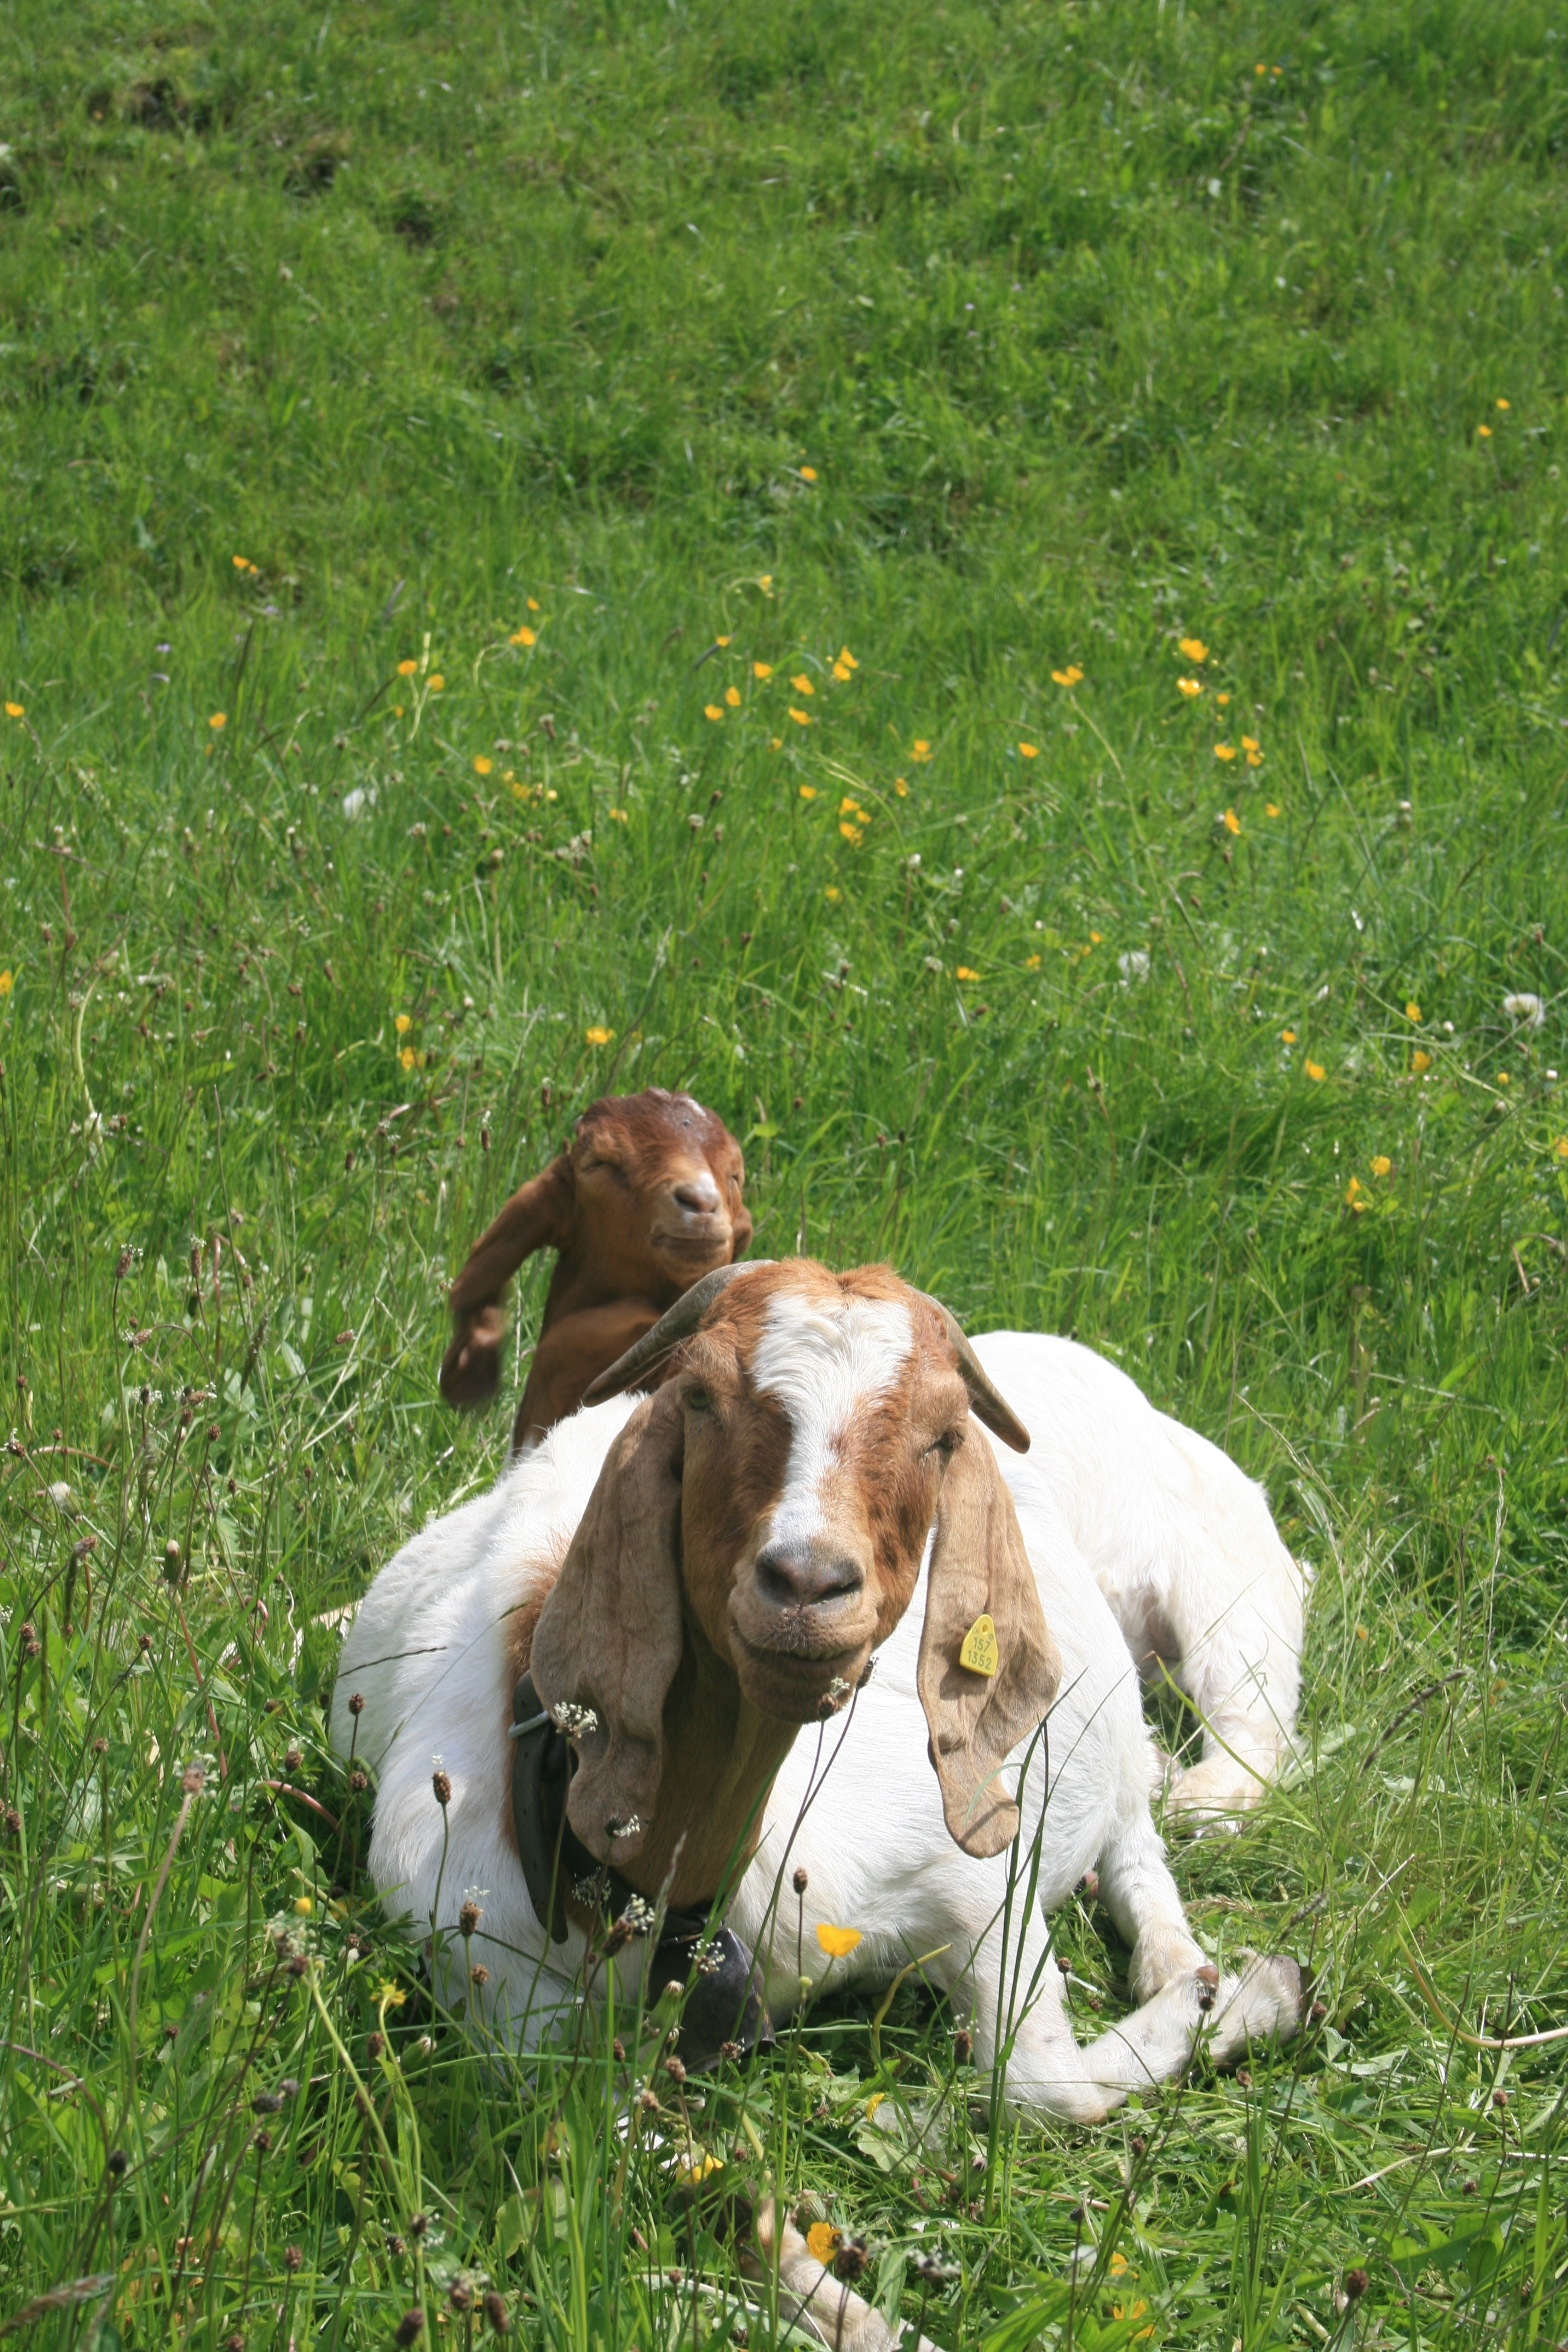
nature, grass, white, field, farm, meadow, kid, dog, animal, cute, goat, pet, fur, rural, young, green, farming, pasture, livestock, small, mammal, agriculture, milk, baby, hunting dog, vertebrate, domestic, brittany, pointer, husbandry, dog like mammal, basset hound